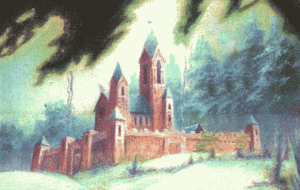
Abbaye de Rougemuraille
L'abbaye de Rougemuraille est un lieu fictif de la série de livres Rougemuraille due à Brian Jacques. Un grand nombre d'animaux pacifiques de la forêt y vit.